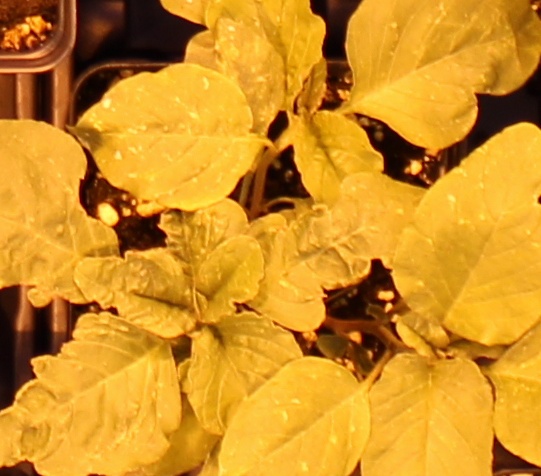
Label: Redroot Pigweed